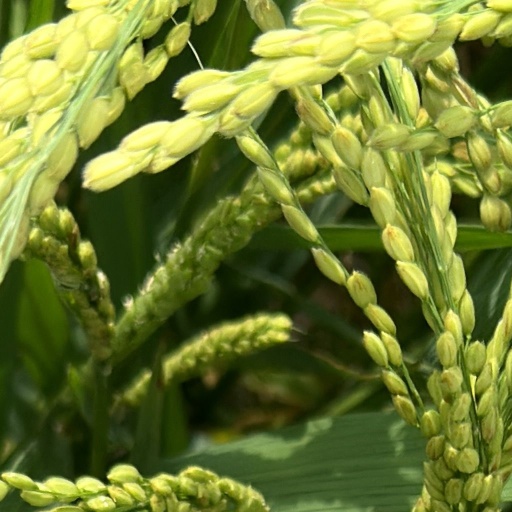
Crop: rice